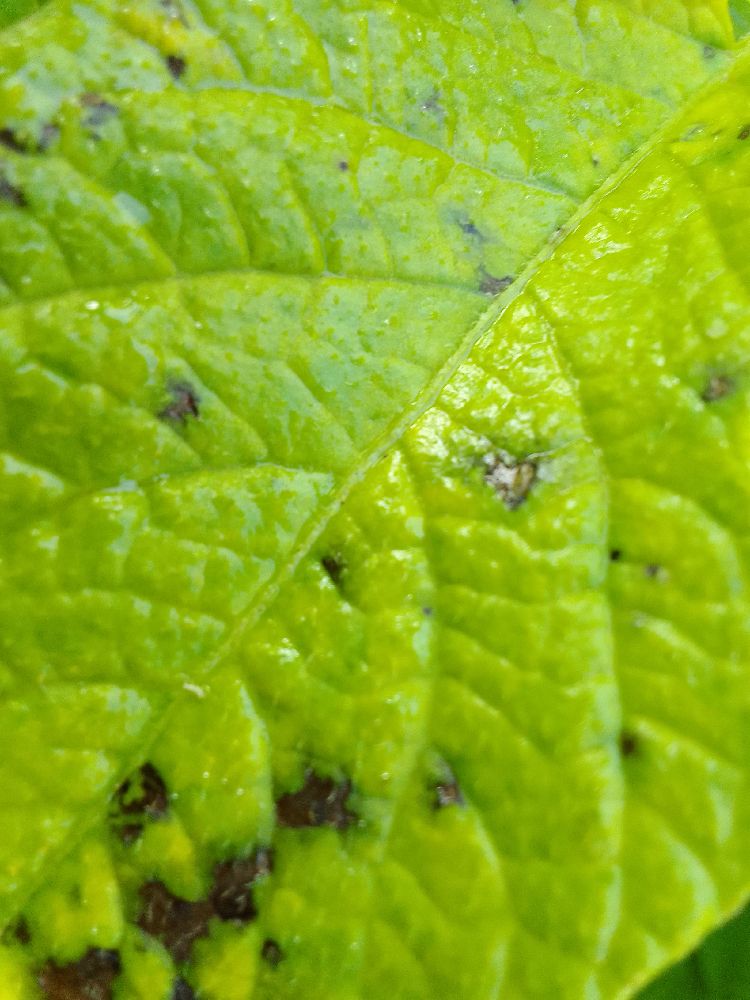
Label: Early blight